Padmapuram Gardens

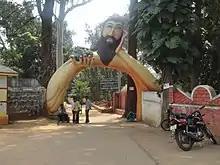
Entrance at Padmapuram gardens

The famed Padmapuram gardens are located in the beautiful and serene valley Araku. It is a short drive away from the railway station.